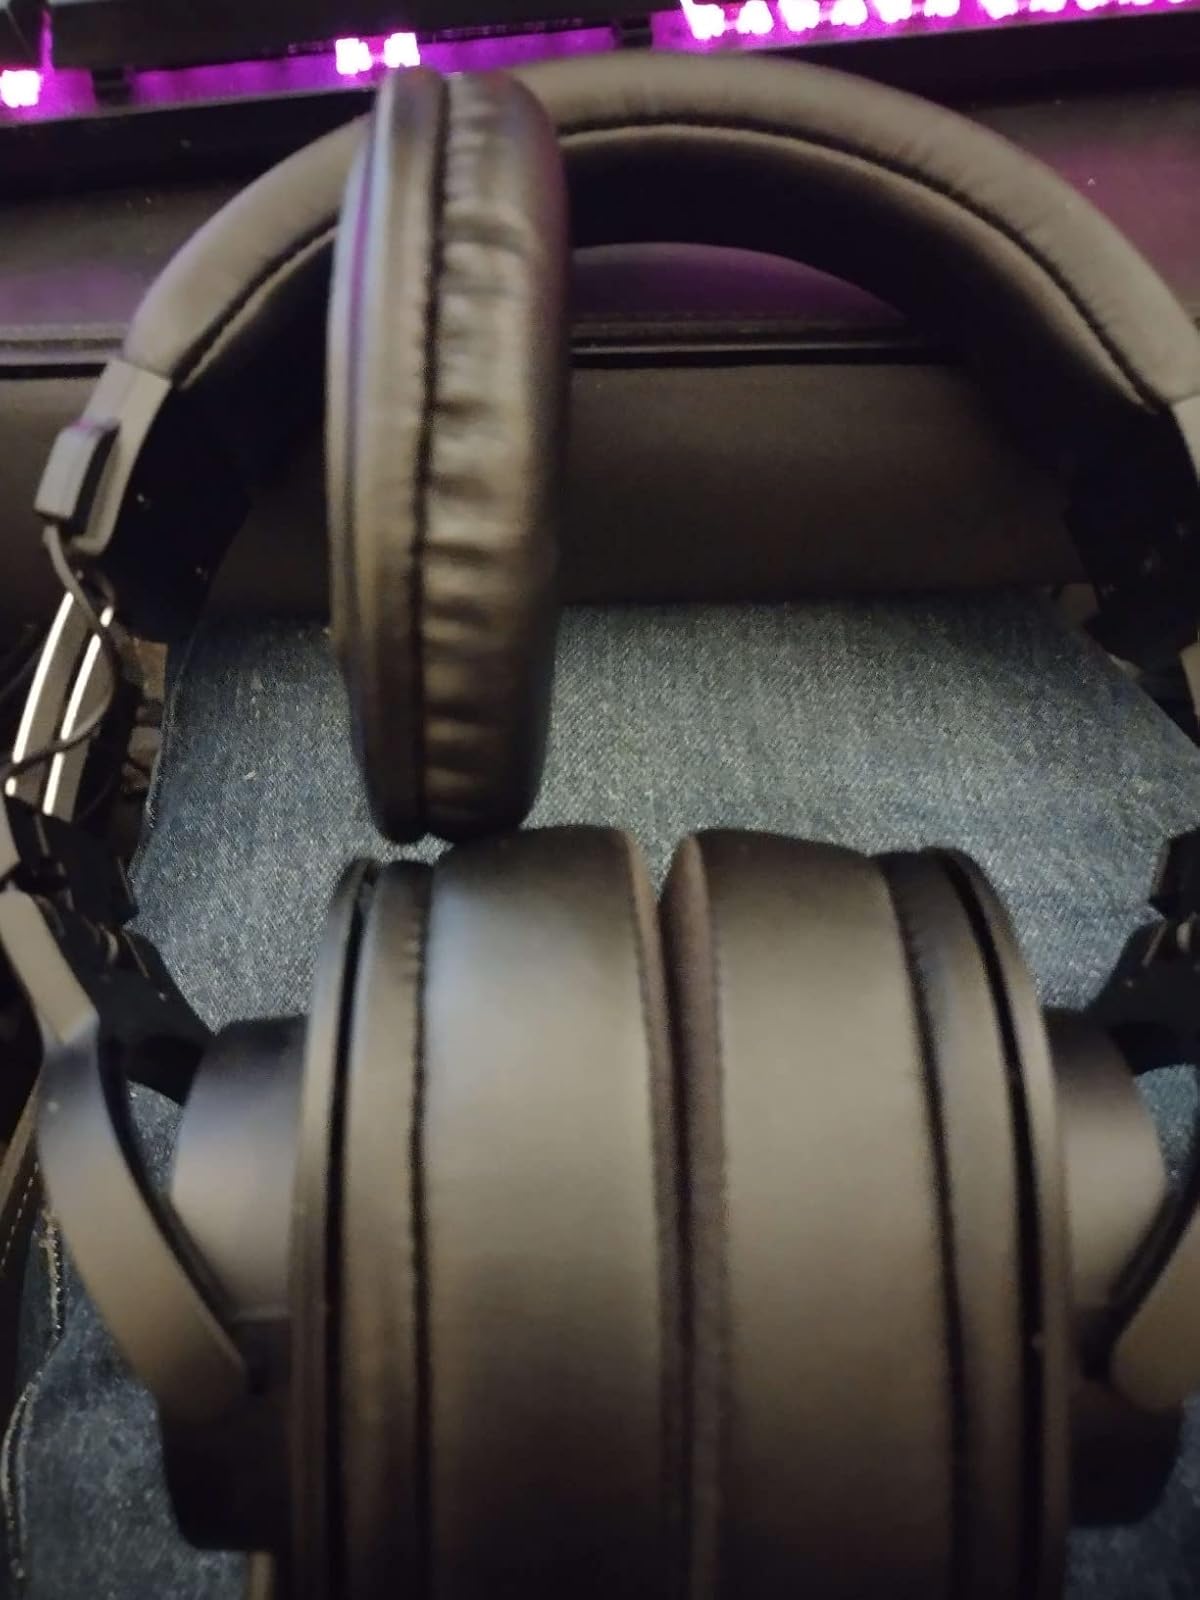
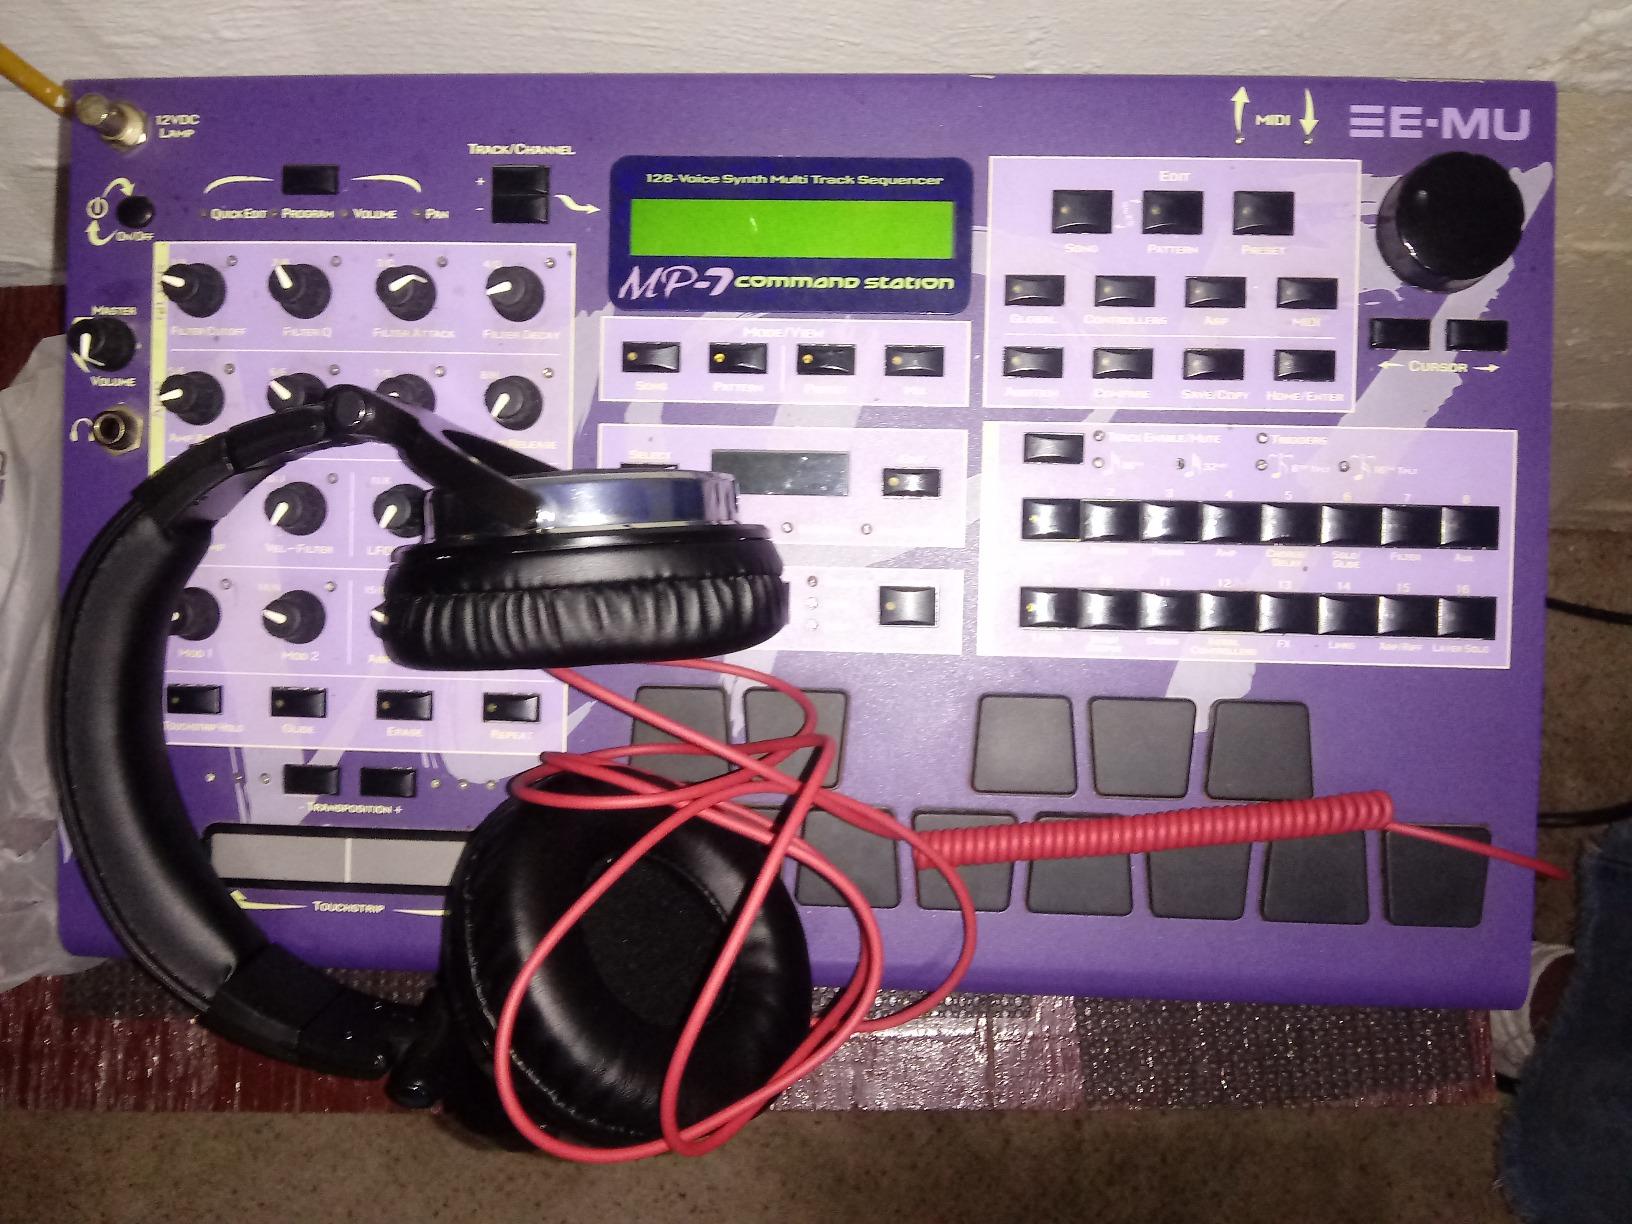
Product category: headphones
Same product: no